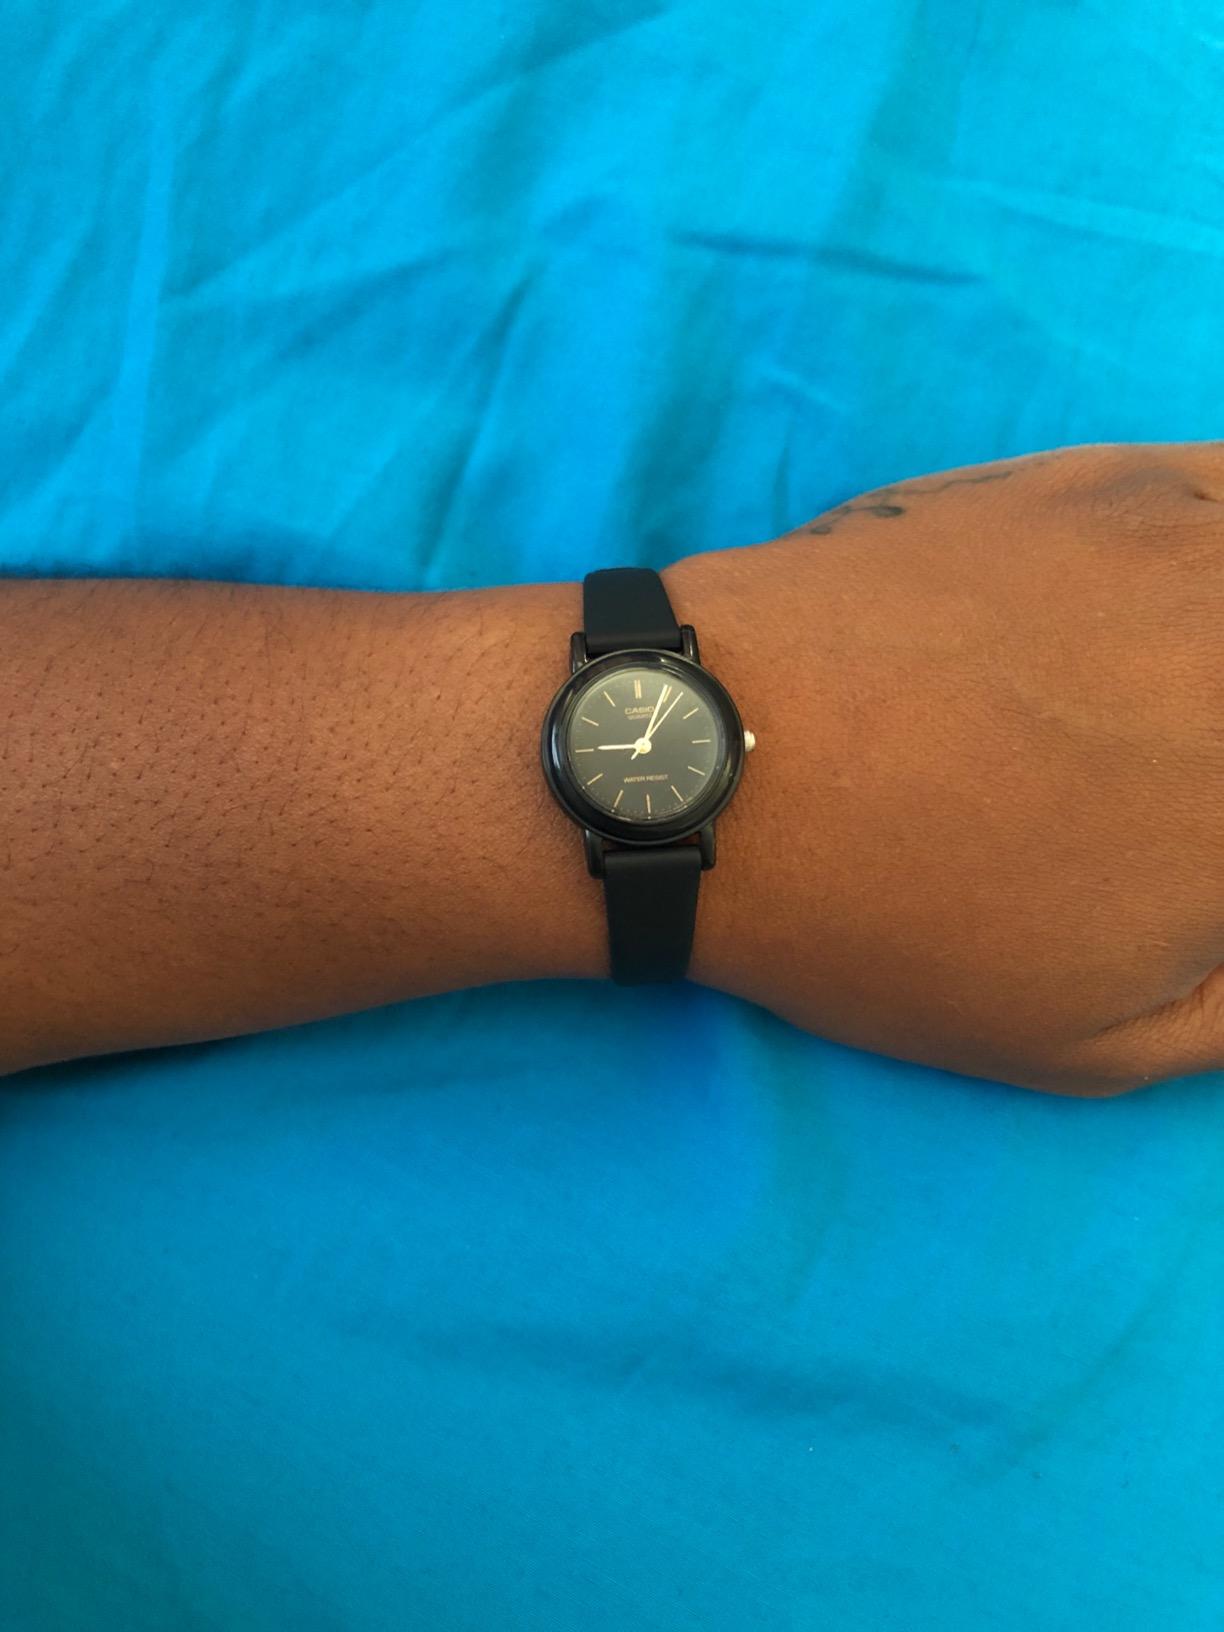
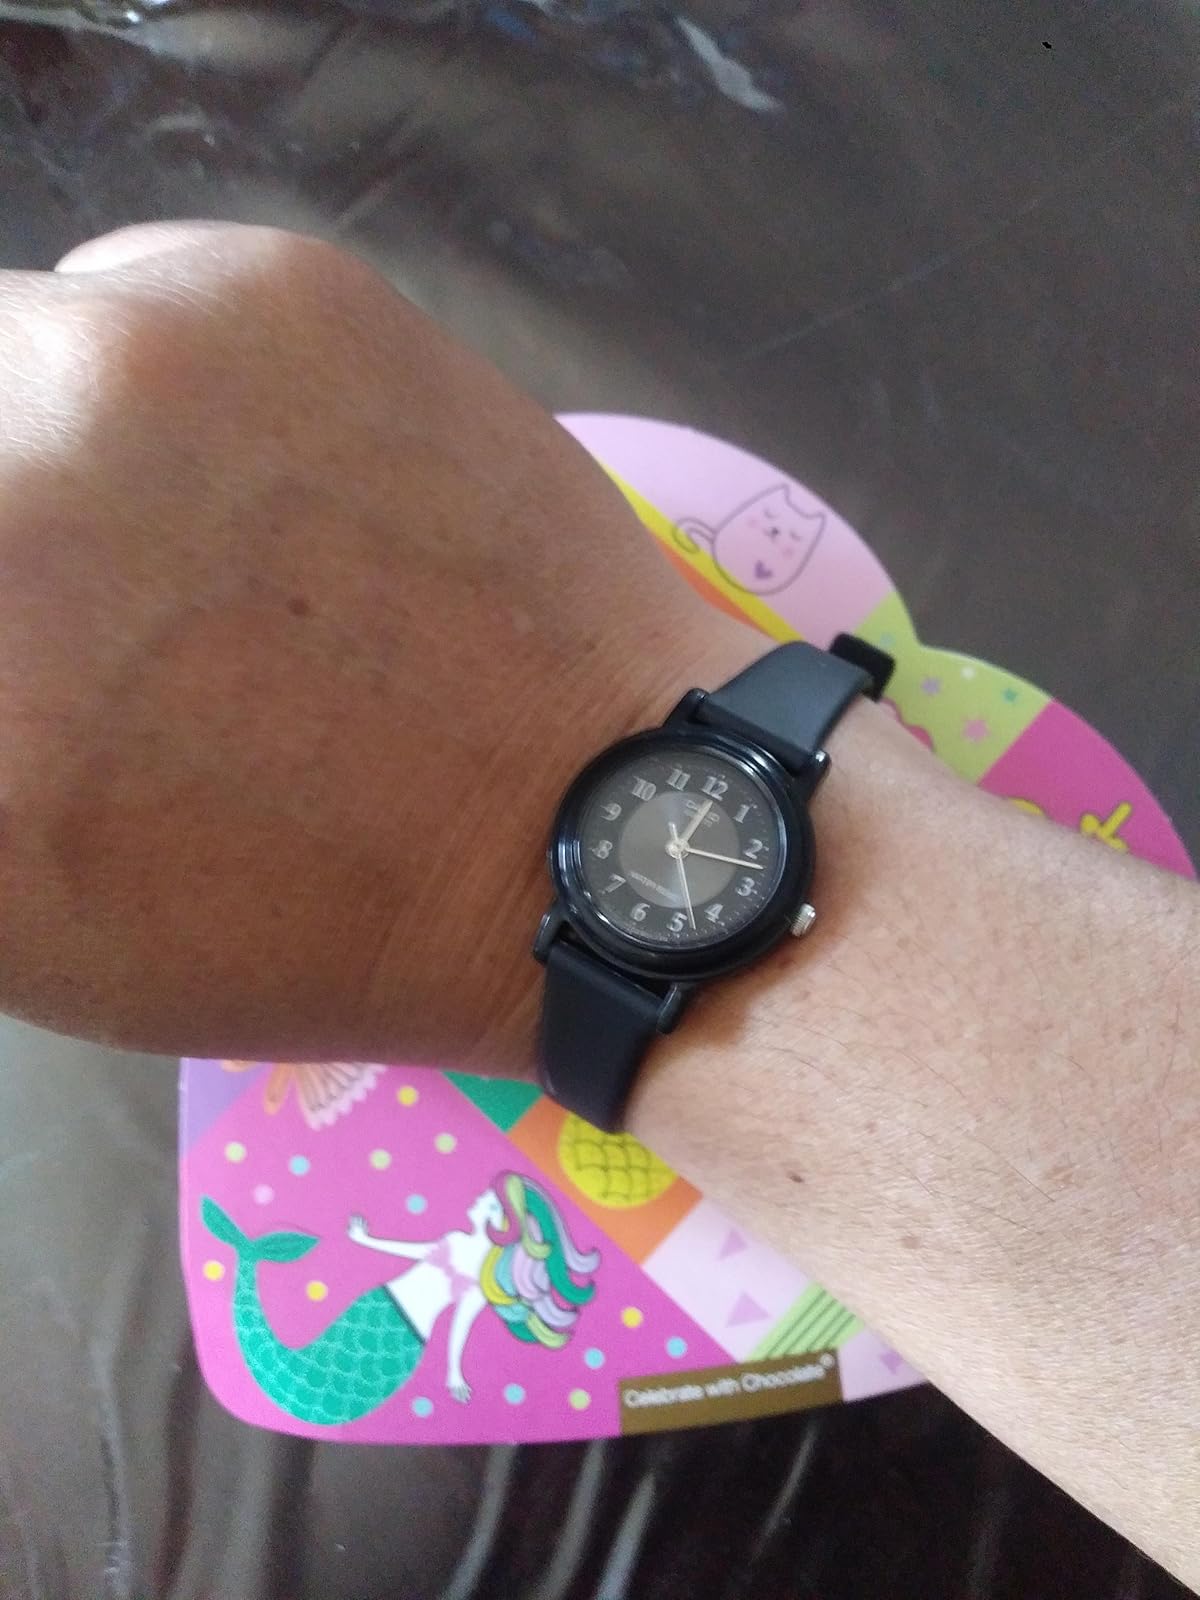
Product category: accessories_watch
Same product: no